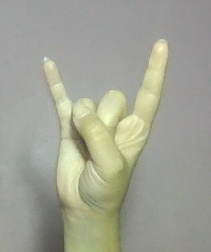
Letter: la